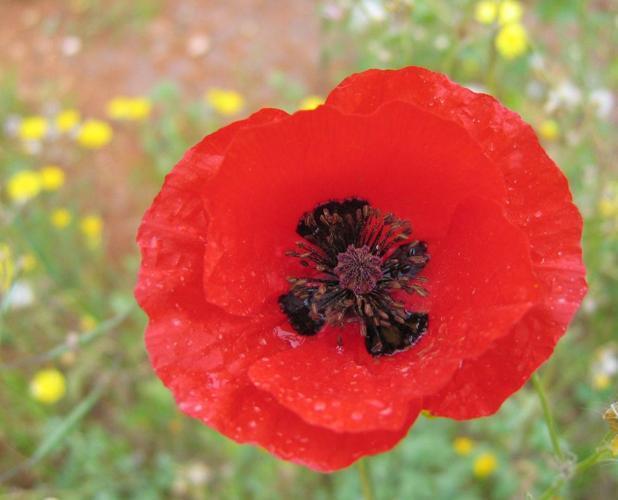
Label: corn poppy